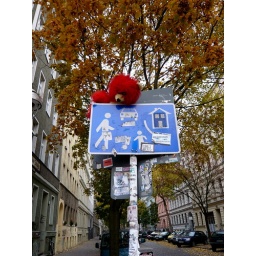
this red bear was guarding the most cryptic sign in the city